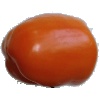
Label: Pepper Orange 1